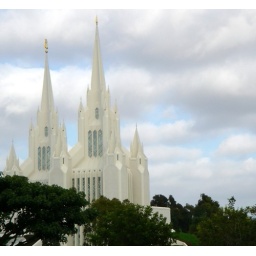
Mormon castle in the sky